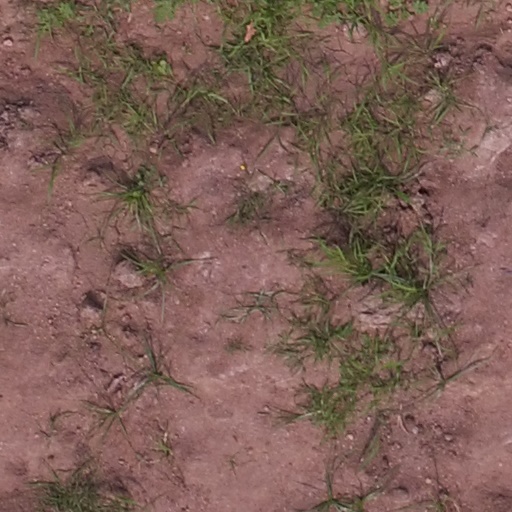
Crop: maize; corn